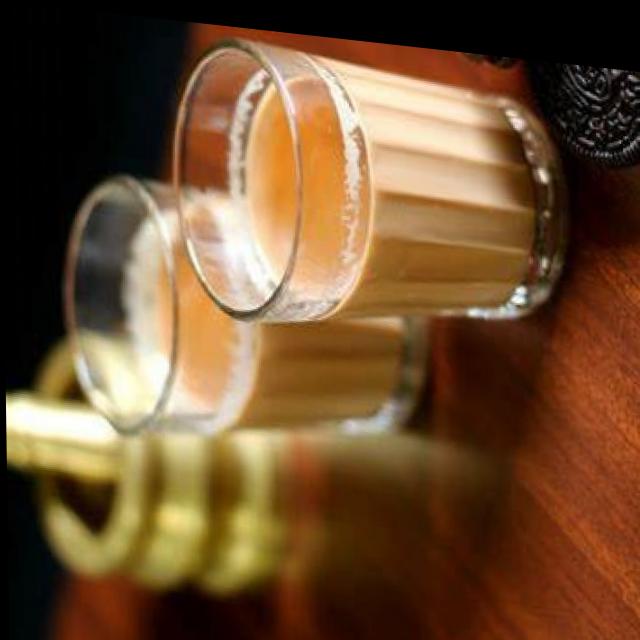
Dish: chai